Dreams in analytical psychology

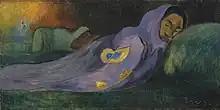
Paul Gauguin, "Le Rêve", 1892.

In "On the Method of Dream Interpretation", Jung writes that "the dream series can be compared to a kind of monologue that takes place unbeknownst to consciousness. This monologue, perfectly intelligible in dreams, sinks into the unconscious during periods of wakefulness, but in reality never ceases. It's likely that we are in fact constantly dreaming, even in the waking state, but that consciousness produces such a din that the dream is no longer perceptible to us. Indeed, a single dream is not enough; the unconscious always uses a series of dreams to influence the conscious, even if "the series which (...) appears chronological is not the true series". The analyst must therefore interpret continuous sets of dreams in which a dynamic of representations is revealed. Jung gives two significant examples of the value of studying dream series, through the cases of "Miss Miller" (in "Métamorphoses de l'âme et ses symboles") and physicist Wolfgang Pauli (whom Jung also had as a patient) in "Psychologie et alchimie". As Jung points out, these series of dreams seem to point towards an unconscious desire for centrality and totality, which he calls individuation.